British merchant seamen of World War II

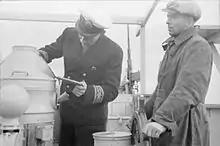
The master stands beside a quarter master at the wheel

In the Shipping Federation the Chief Mates and Engineers of ships seeking crews would call to have the names and destinations of their ships chalked on large, wall-mounted blackboards along with their requirement for men. Available seamen seeking engagement would be appraised, their paperwork examined and they might be engaged if they were considered to be efficient and not a known trouble maker. A seaman would then "sign on" by signing the ship's Articles of Agreement, his name appeared on the list of crew for the ship, on each row across the large page, it recorded the man's name, his rating for that engagement, his rate of pay, the name of his previous ship, his home address and his signature at the end of the row.